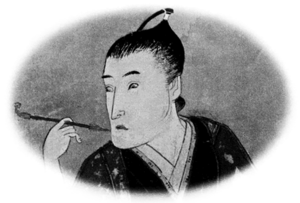
Les Rangaku sont une discipline d'analyses développées par le Japon lors de ses contacts avec les Hollandais de l'île de Dejima, par le biais desquelles il a pu découvrir les technologies et la médecine du monde occidental à une époque où le pays était replié sur lui-même, fermé aux étrangers, de 1641 à 1853, en raison de la politique isolationniste du shogunat Tokugawa.